Jakob Liiv

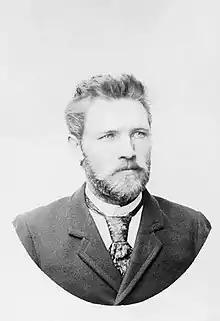
Jakob Liiv 1890

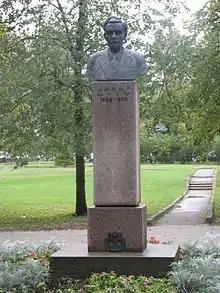
Monument to Jakob Liiv in Väike-Maarja, created by Roman Haavamägi

Jakob Liiv (28 February 1859 Alatskivi Parish, Tartu County – 17 January 1938 Rakvere) was an Estonian writer and playwright.